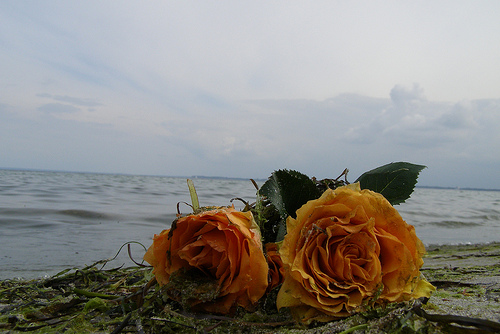
Flower: rose